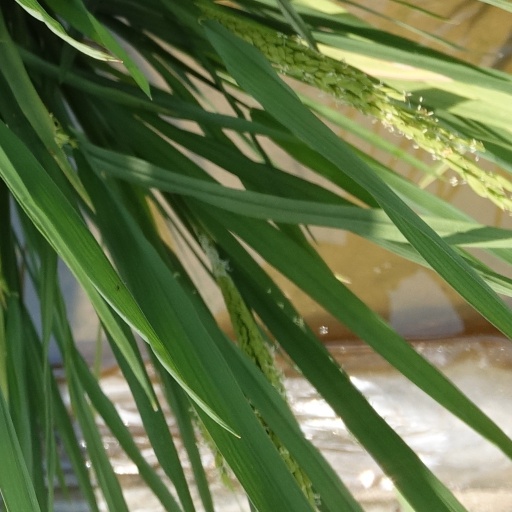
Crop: rice